South Australian Railways L class

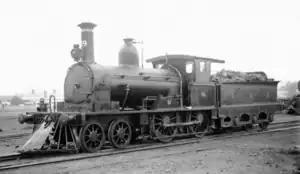
L class locomotive no. 39 about 1910. Conversion to this tender configuration occurred within months of the locomotives' introduction in 1880.

Four South Australian Railways L class broad-gauge locomotives with a wheel arrangement were built by Beyer, Peacock and Company in 1879 and entered service in March–April 1880. They were condemned in 1928 and 1931, and were subsequently scrapped.